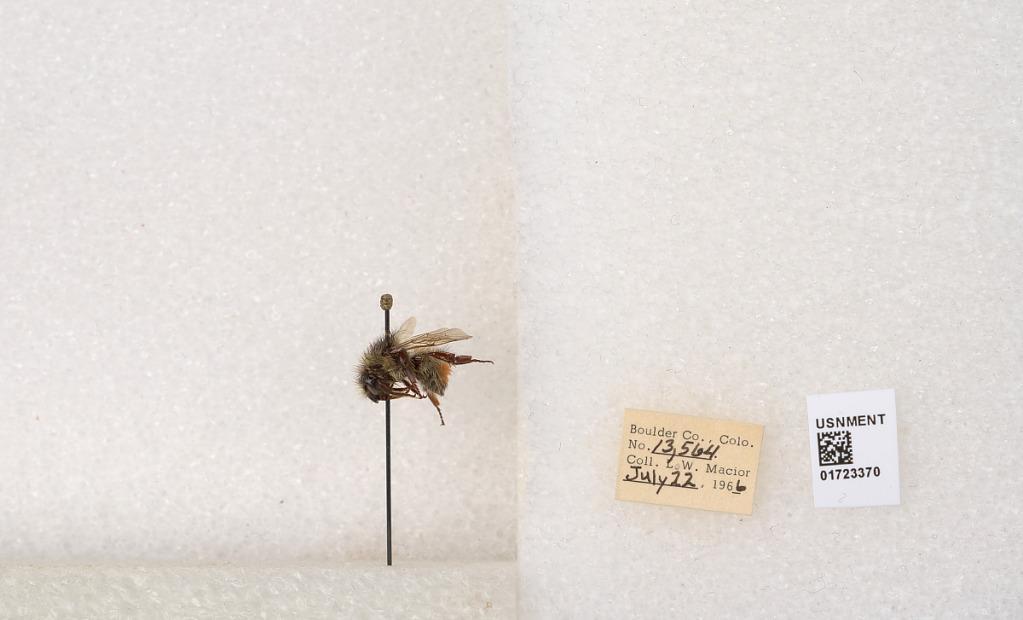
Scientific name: Bombus flavifrons Cresson
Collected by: L. Macior
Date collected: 1966-7-22
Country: United States
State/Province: Colorado
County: Boulder
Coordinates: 40.0925, -105.358